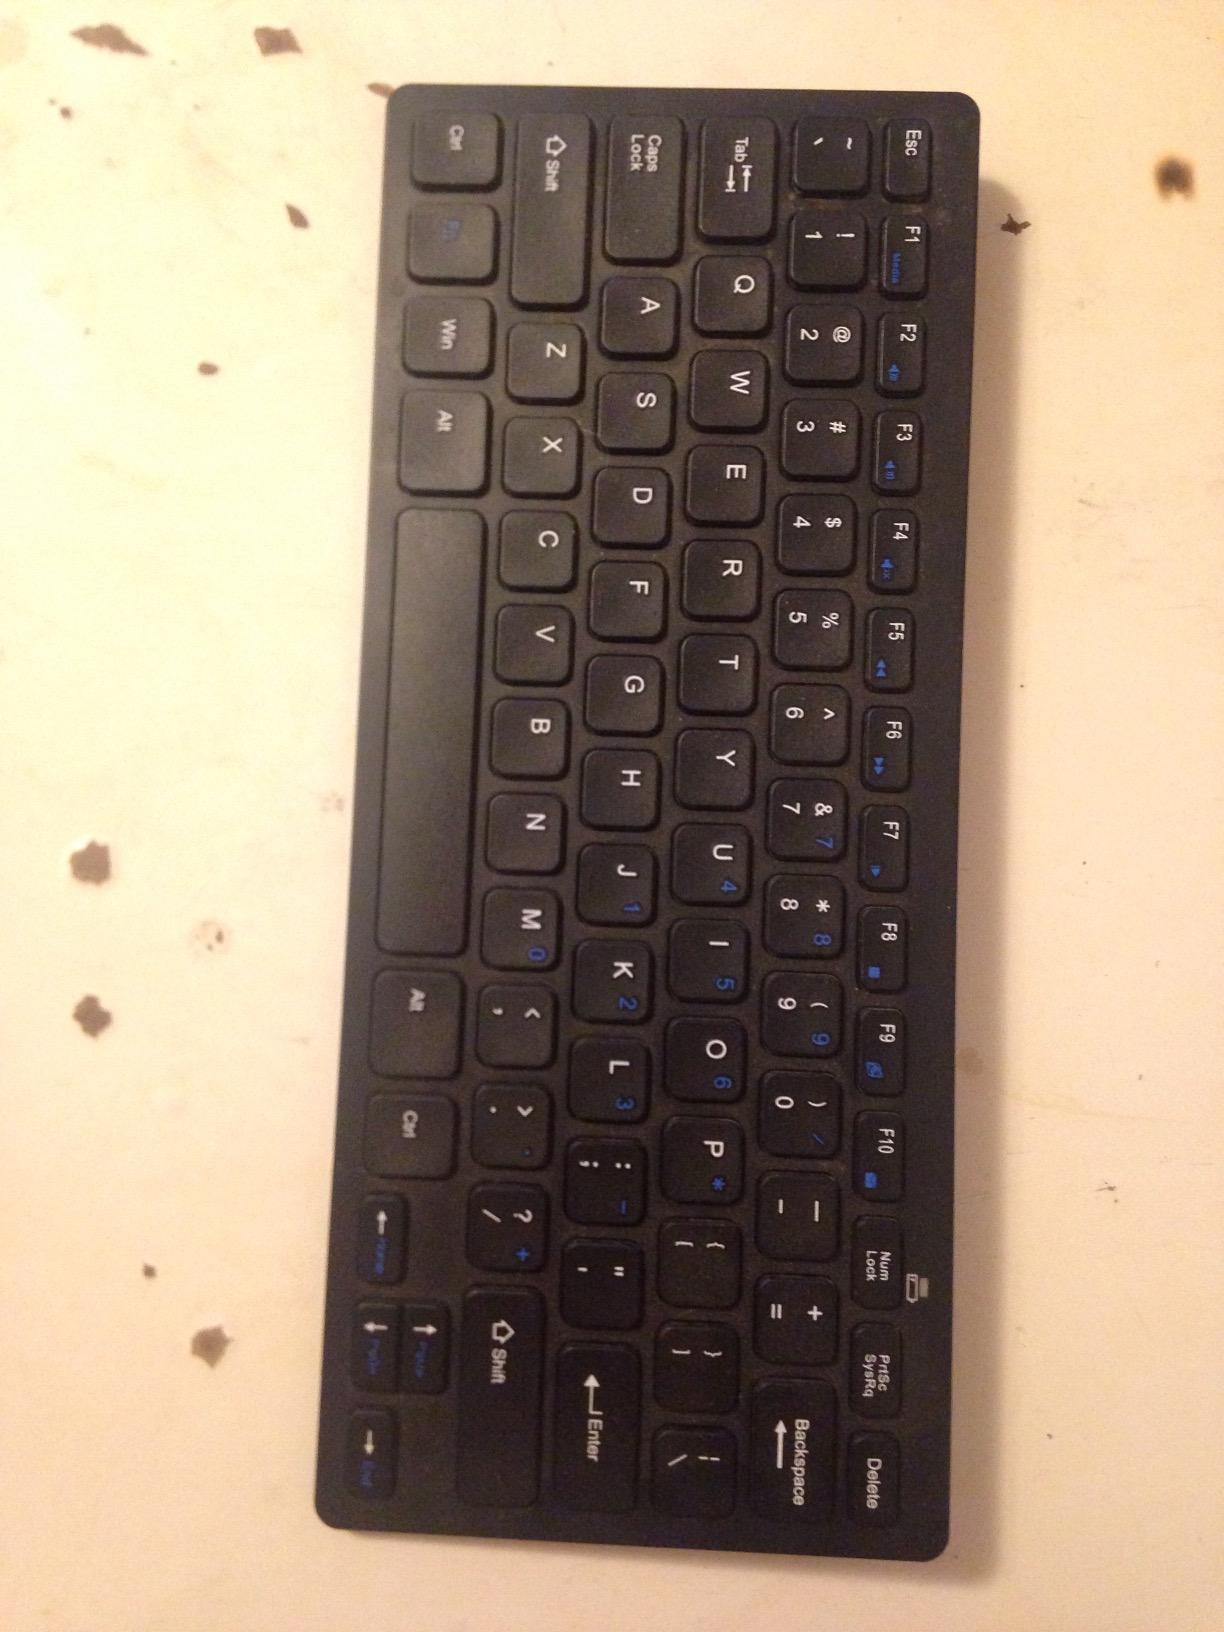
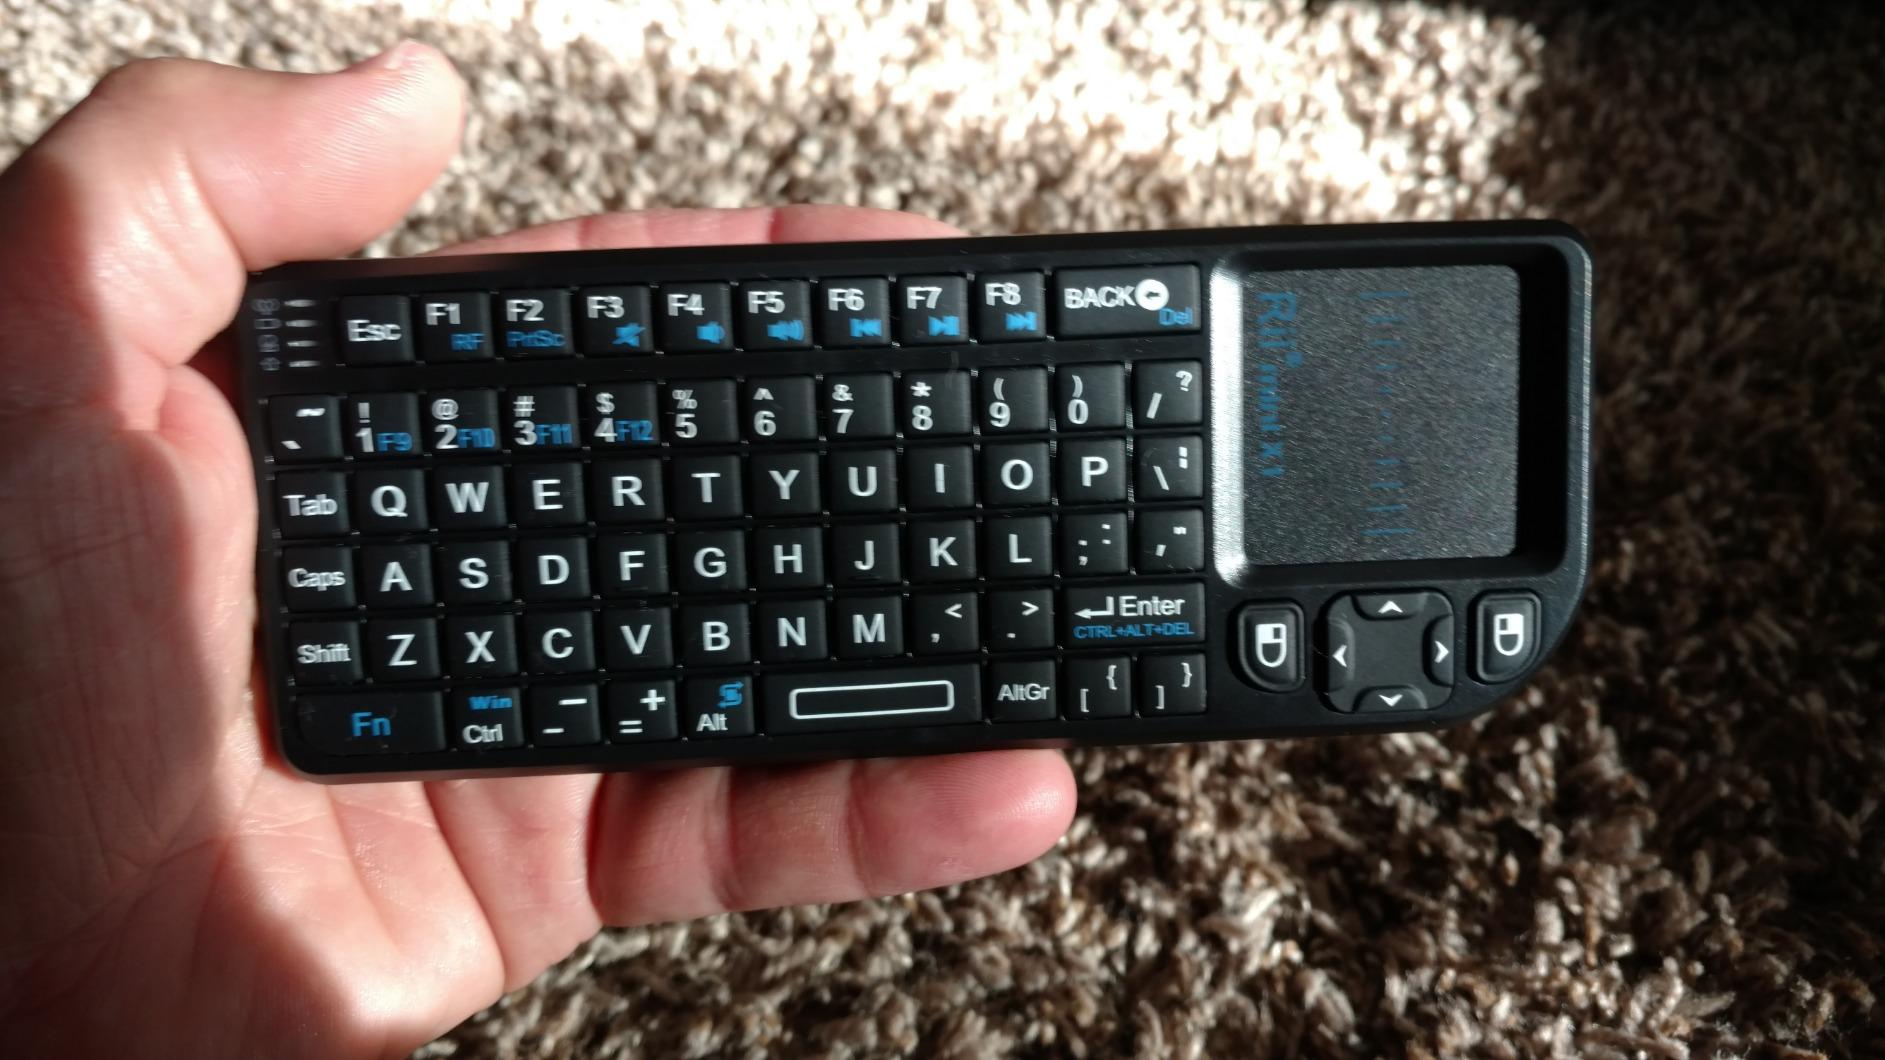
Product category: keyboard
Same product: no